Delias castaneus

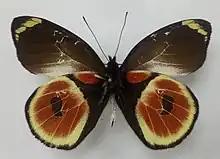

Delias castaneus is a butterfly in the family Pieridae. It was described by George Hamilton Kenrick in 1909. It is found in New Guinea (Arfak Mountains).